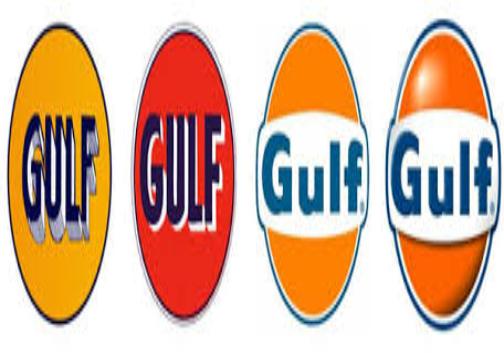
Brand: Gulf Oil
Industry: Transportation